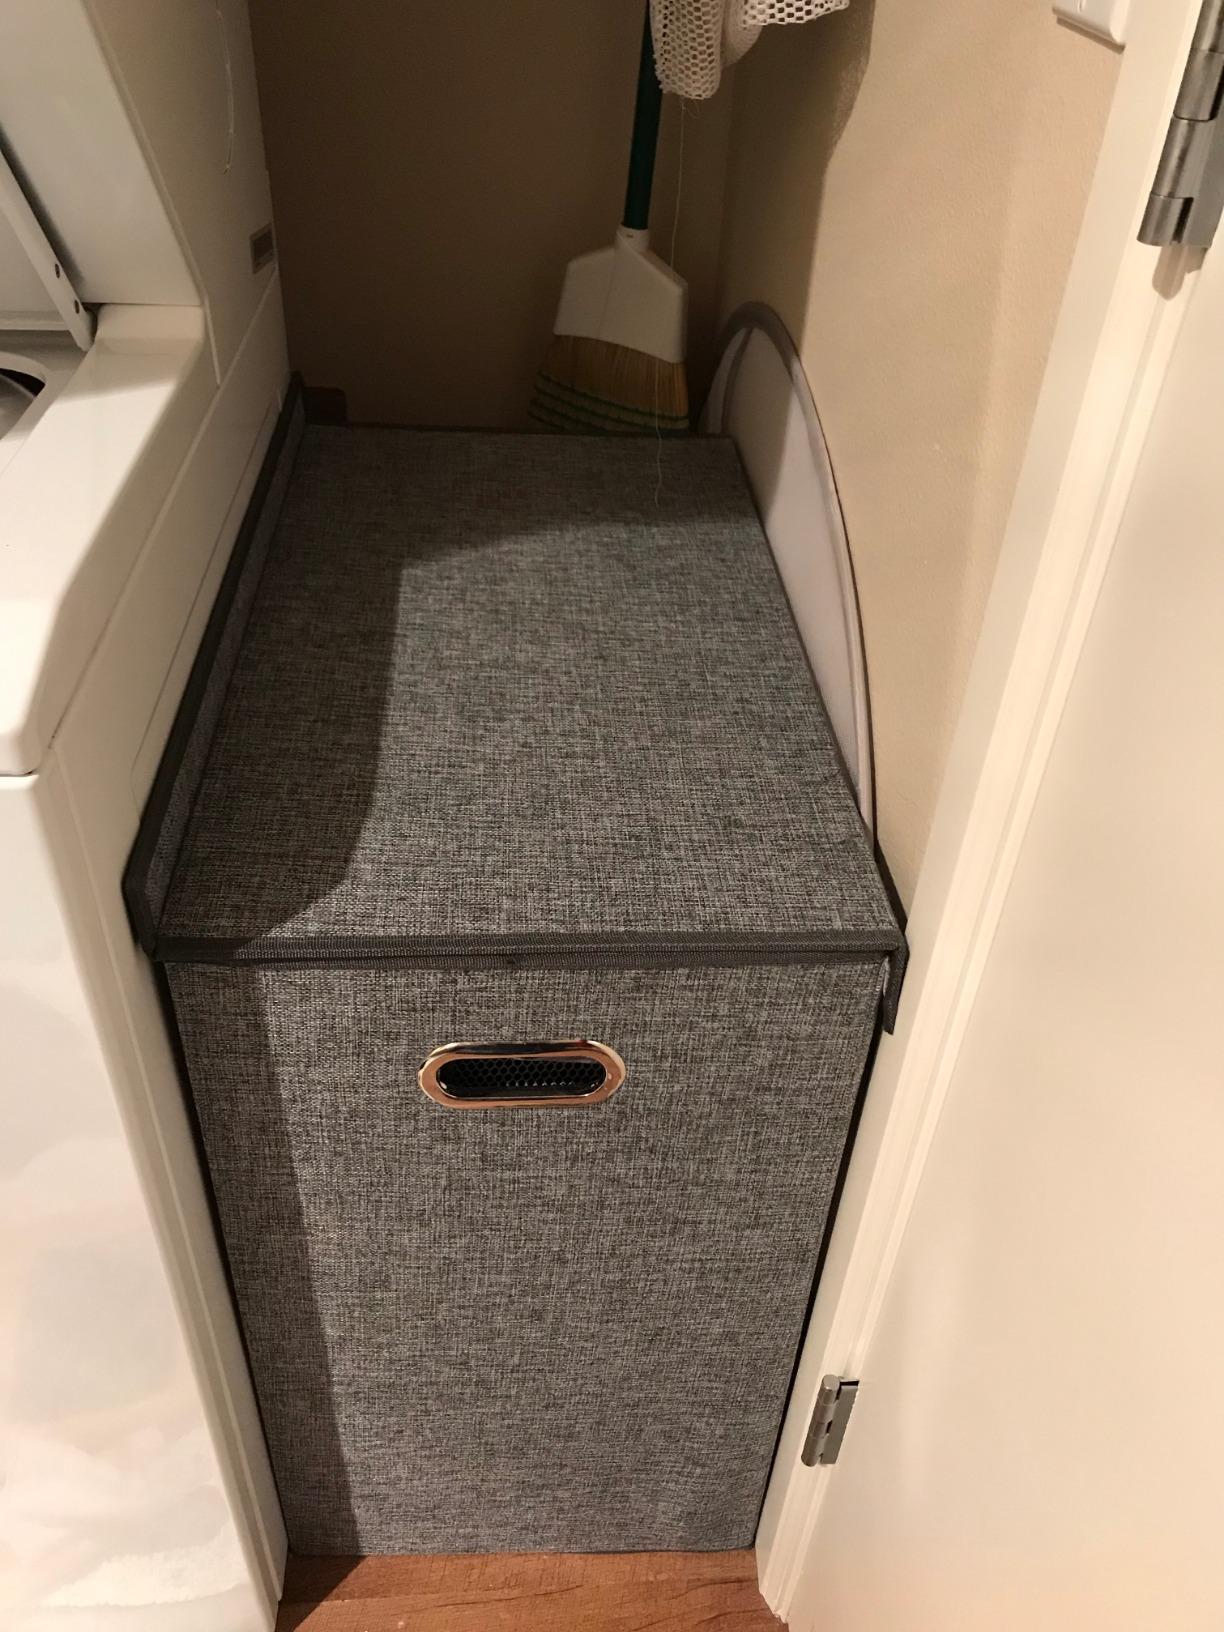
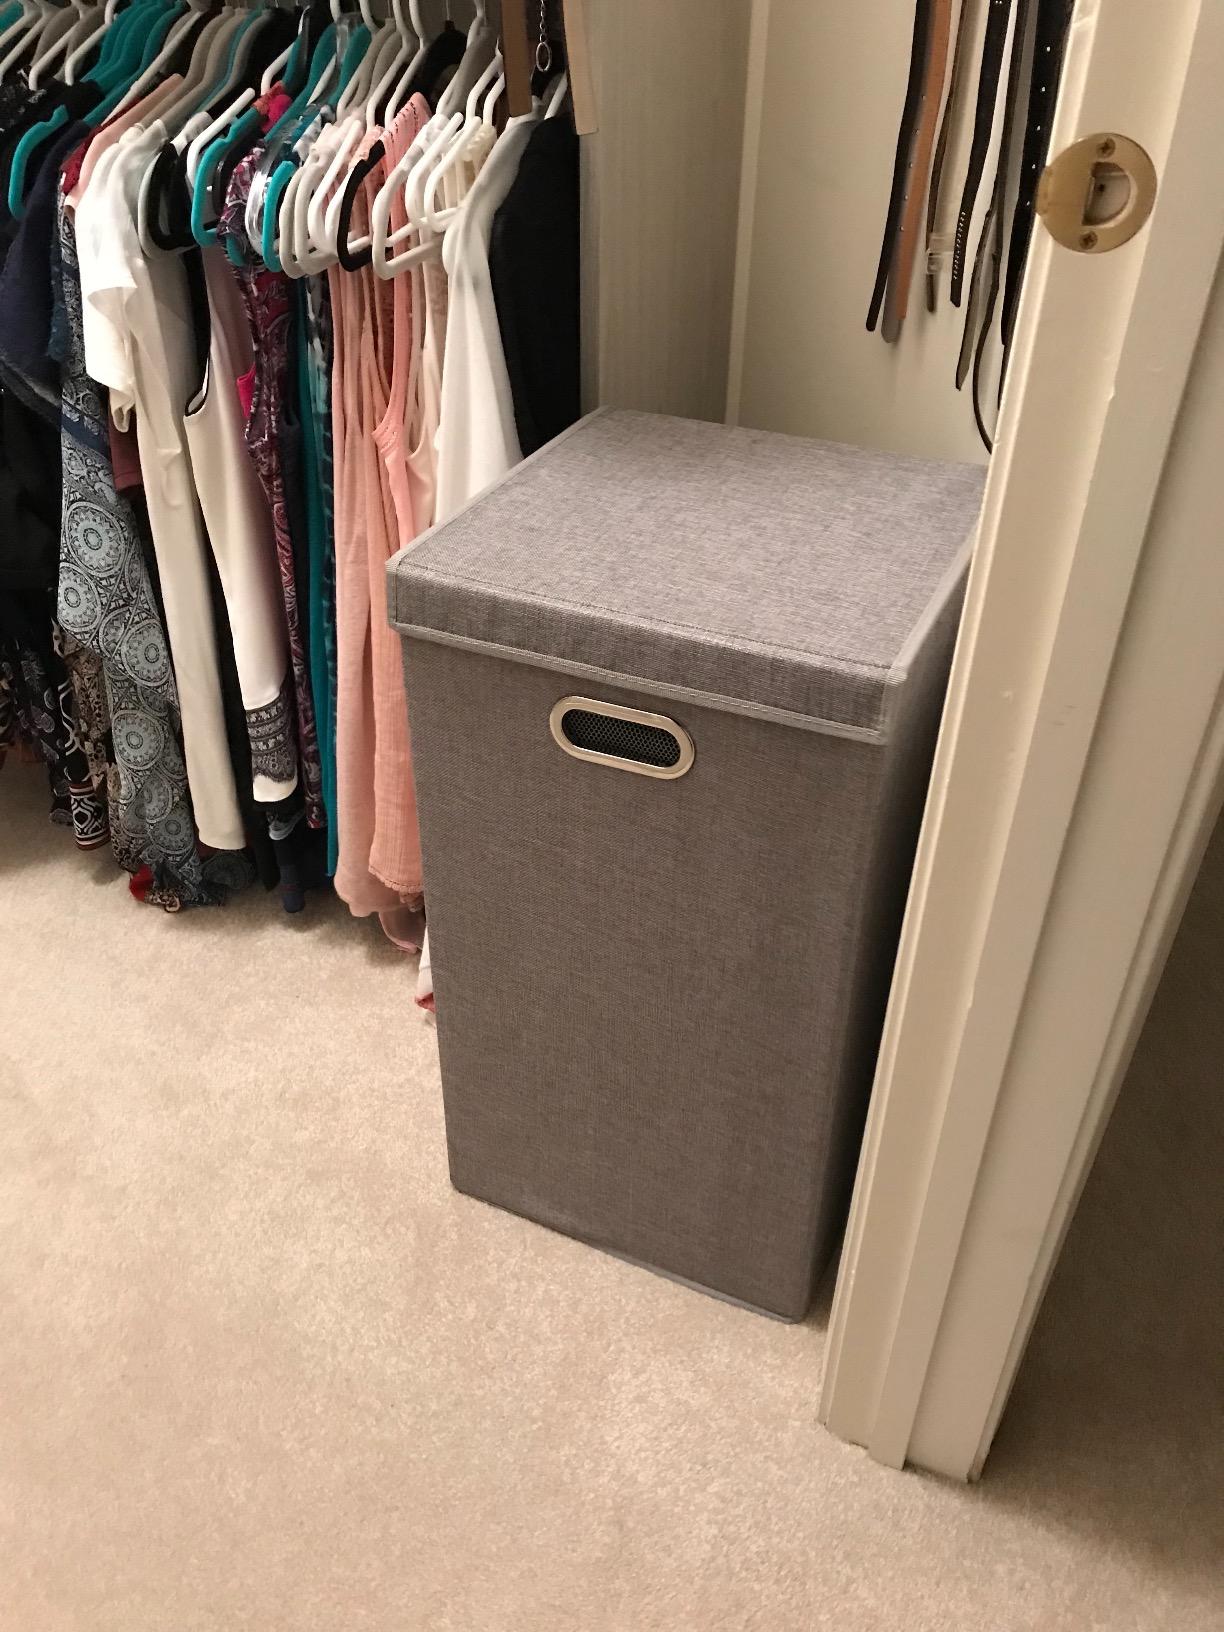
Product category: items_hamper
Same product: no